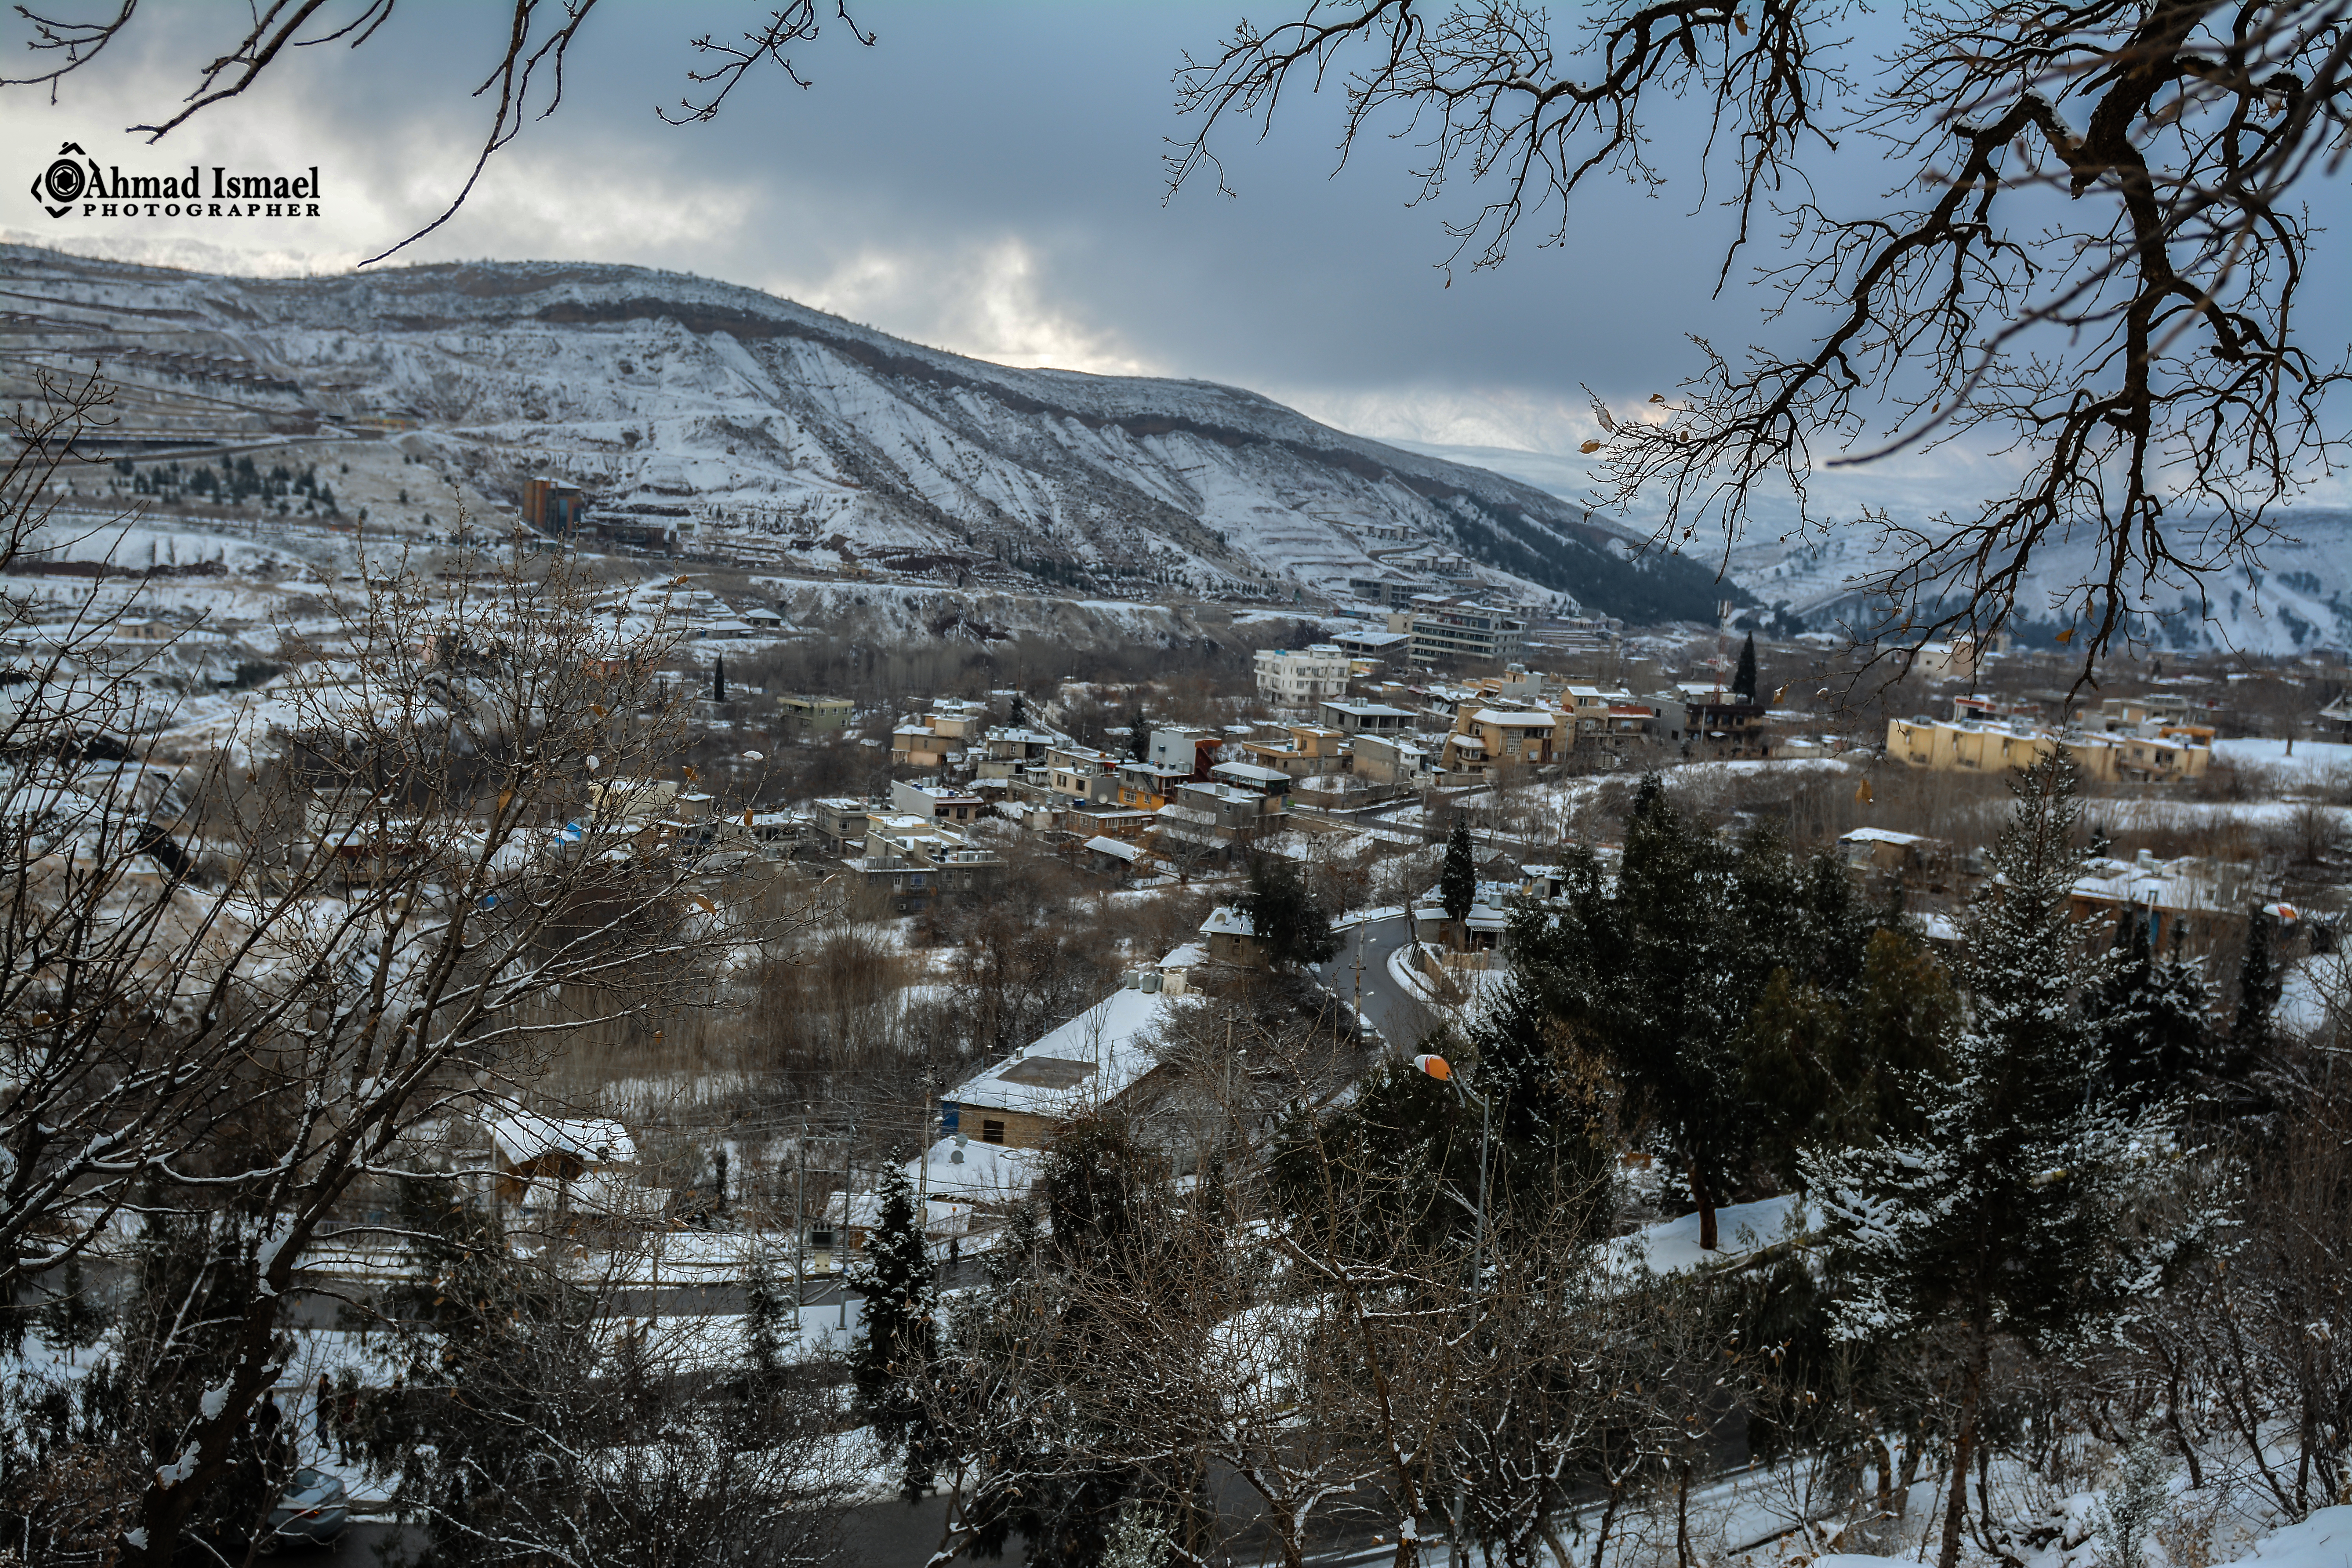
landscape, mountain, snow, winter, sky, natural landscape, tree, freezing, cloud, hill, branch, geological phenomenon, mountain range, ice, hill station, plant, sunlight, fell, city, alps, mount scenery, village, massif